2012 Romanian constitutional crisis

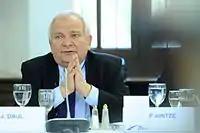
Joseph Daul accused Ponta Cabinet of coup d'etat

President Traian Băsescu and former Minister of Regional Development and Tourism, Elena Udrea, were intercepted in the dossier of former head of National Agency for Fiscal Administration, Sorin Blejnar. President Băsescu spoke on the phone with Blejnar about Rompetrol problem, but also about the situation of a company that has contracts with the State. Elena Udrea also had four discussions with Blejnar, in that they fixed appointments.